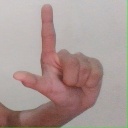
अक्षर: ल